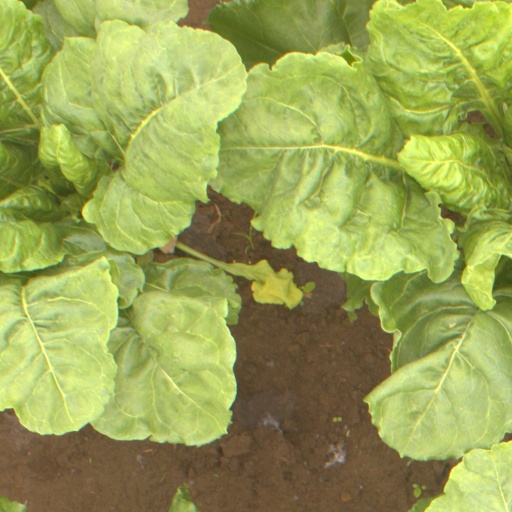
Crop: sugar beet